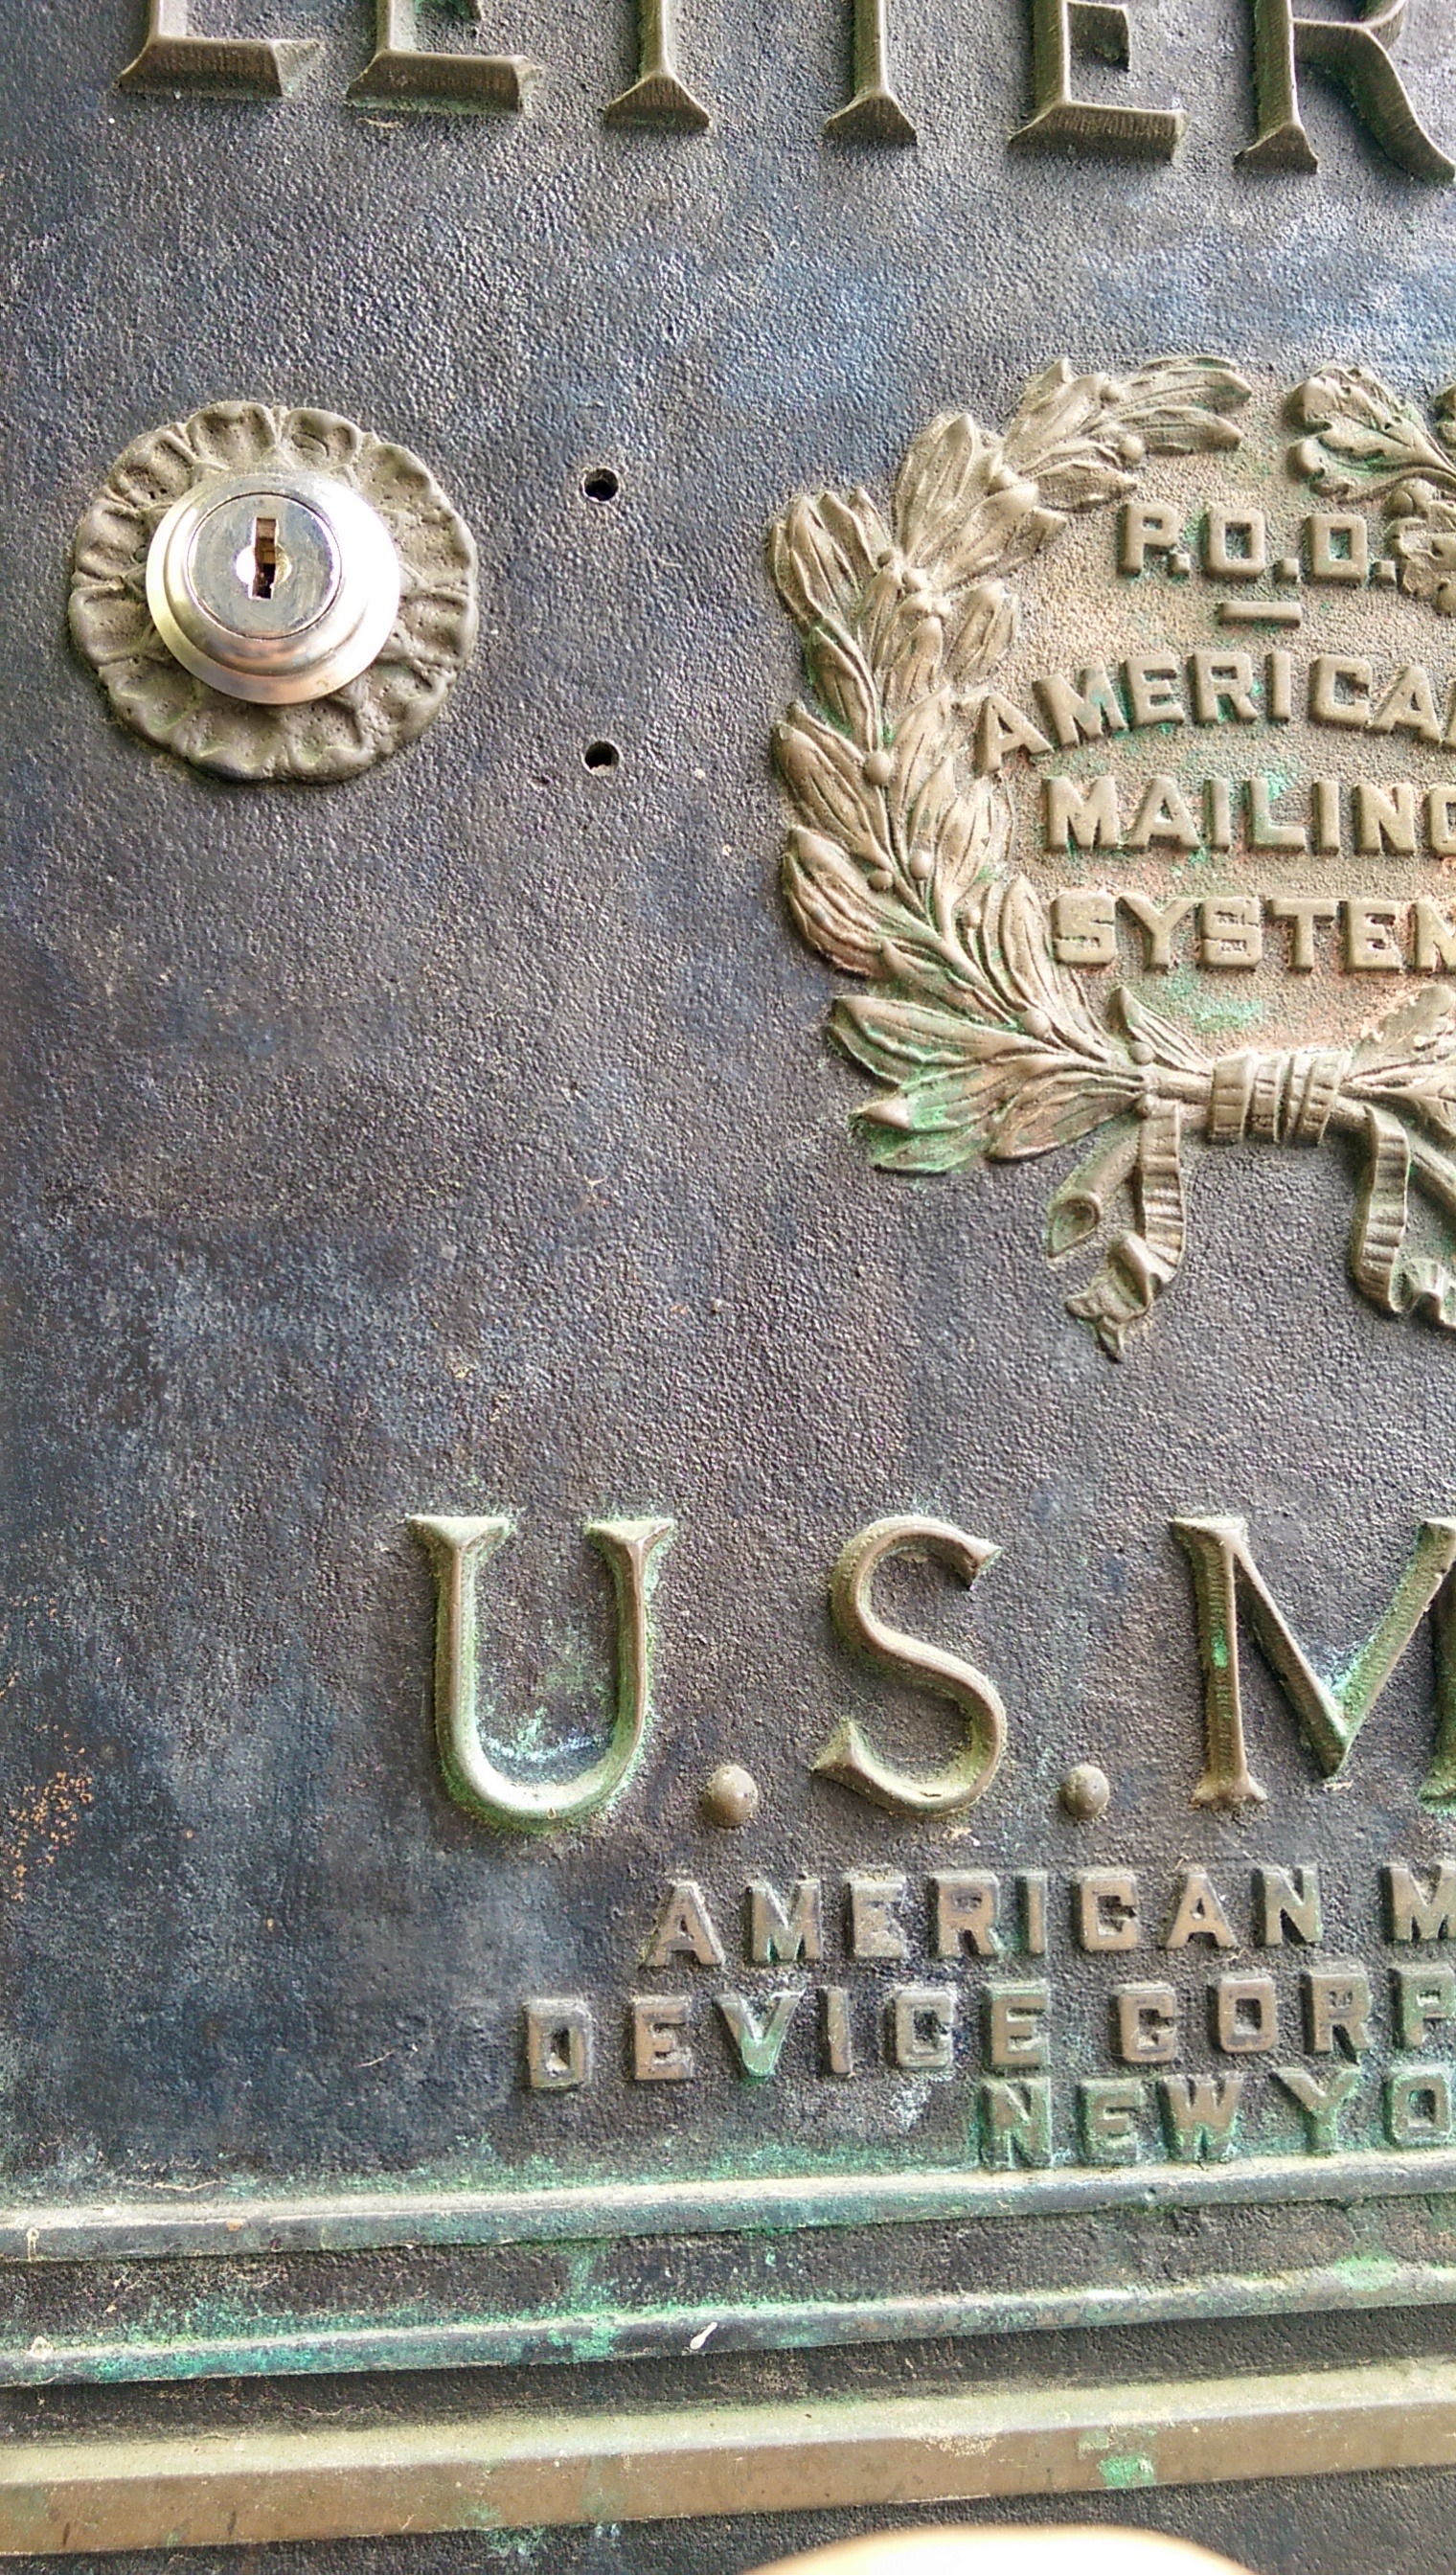
vintage, antique, number, america, art, american, letter box, nashville, ancient history, mail services, third man records